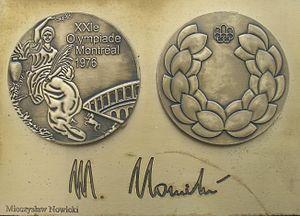
Mieczysław Paweł Nowicki, né le 26 janvier 1951 à Piątek dans la voïvodie de Łódź, est un coureur cycliste polonais des années 1970. Il a notamment été champion du monde du contre-la-montre par équipes en 1975. Il a représenté la Pologne lors des Jeux olympiques de 1972 et de 1976. Lors de ces derniers, il a obtenu la médaille de bronze de la course en ligne et la médaille d'argent du contre-la-montre par équipes.